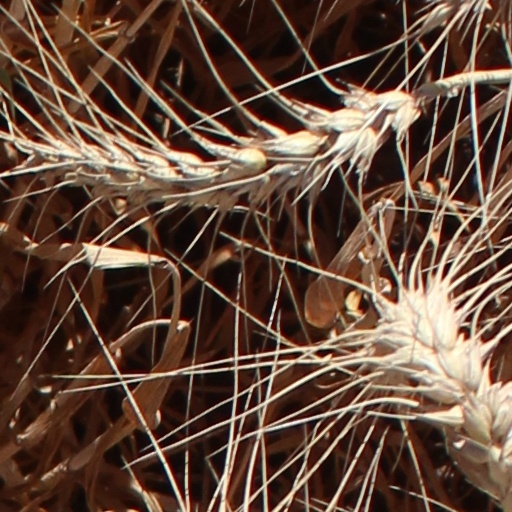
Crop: wheat